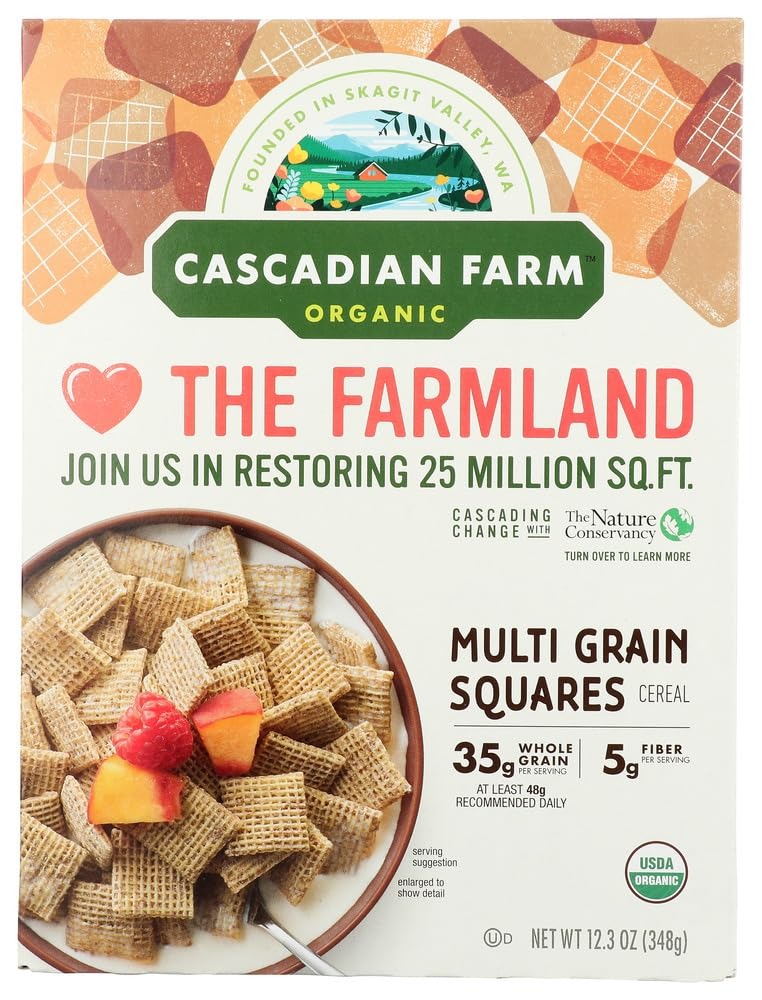
Item Name: Cascadian Farm Organic Multi Grain Squares 12.3 Oz(Pack of 12)
Value: 147.6
Unit: Fl Oz

Price: 11.2